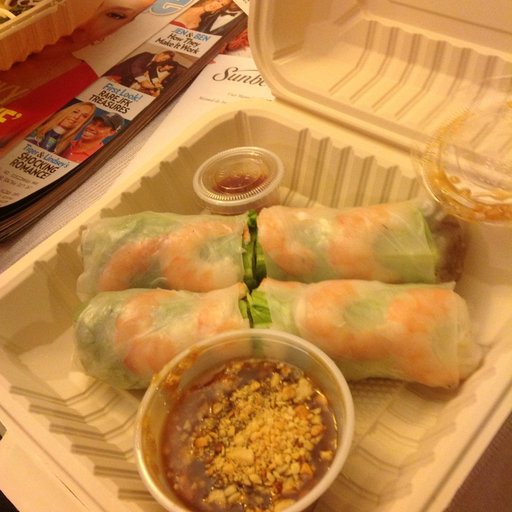
Label: spring_rolls